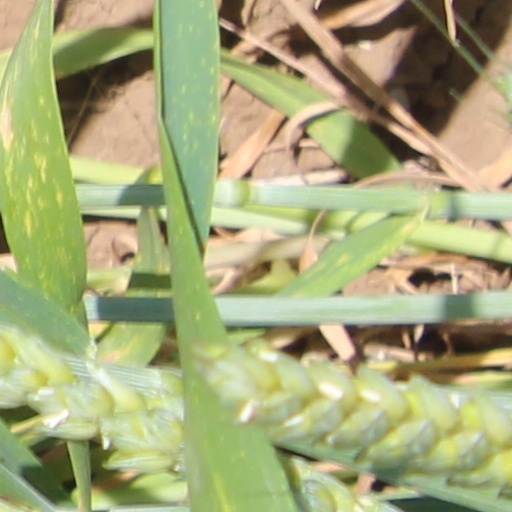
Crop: wheat